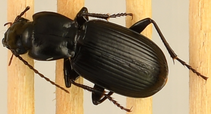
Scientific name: Pterostichus protractus
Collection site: Rocky Mountains NEON (RMNP), plot RMNP_002